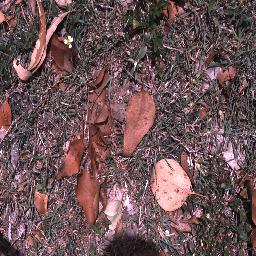
Label: negative